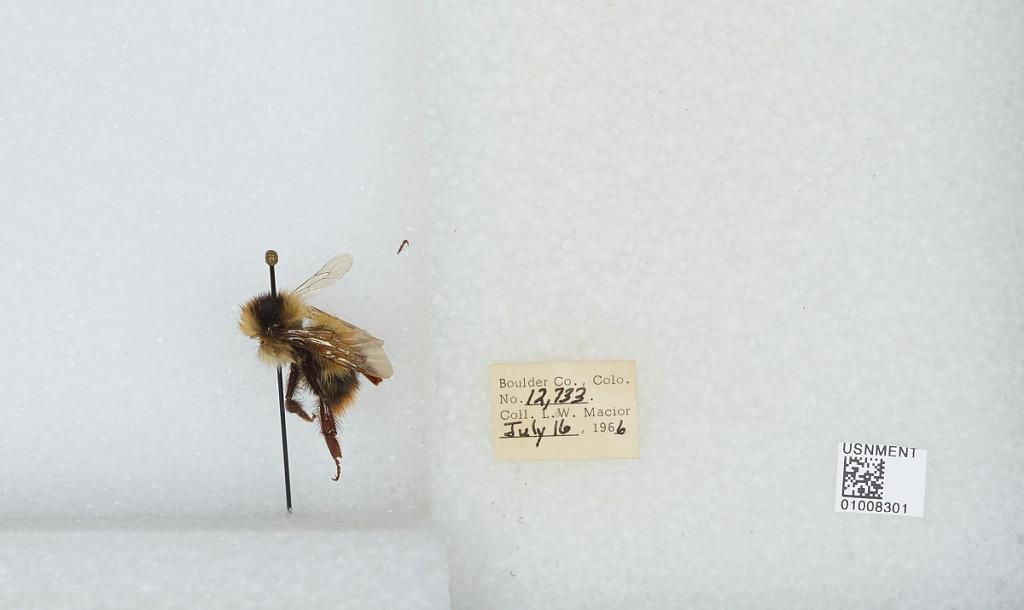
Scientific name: Bombus (Alpinobombus) balteatus Dahlbom
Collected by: L. Macior
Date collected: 1966-7-16
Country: United States
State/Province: Colorado
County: Boulder
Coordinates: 40.0275, -105.252